Murellen mountains, Murellen gorge and Schanzenwald forest

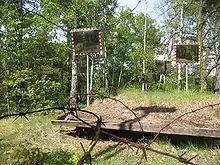
Memorial at the probably authentic execution site on the Murellenbergs

Geologically, the Murellenberge and the Grunewald belong to the Teltow plateau, which ends to the west in the Havel lowlands and to the north in the Berlin glacial valley, through which the Spree flows. The Havel separates the soft glacial Teltow plateau from the Nauener Platte to the northwest with Gatow and parts of Wilhelmstadt. The Spreeniederung separates the plateau from the Barnim. While the ground moraine plateau of the Teltow is largely shallow and dominated by boulder clay, the Grunewald is dominated by exceptionally thick (20 meters and more) meltwater sands from the advance phase of the inland ice. In the area around Schildhorn, the Pichelsberg and the Murellenberge, the advancing ice has also severely compressed (disturbed) the sands, so that a relief of a thrust/terminal moraine determines the landscape here. The northern edge of the Teltow runs northwards from the Murellenberge along the Murellenschlucht gorge and turns north-east shortly after reaching the Ruhleben meadow. It runs around the Murellenteich pond and continues over the former Spandauer Spitze at the former Spandauer Bock and the Ruhwaldpark to the steep slope above the Fürstenbrunn mineral water spring. At this point, south of today's Rohrdammbrücke, the Teltow plateau reaches its northernmost point. The Teltowkante then bends to the southeast along the Schlossgarten Charlottenburg.